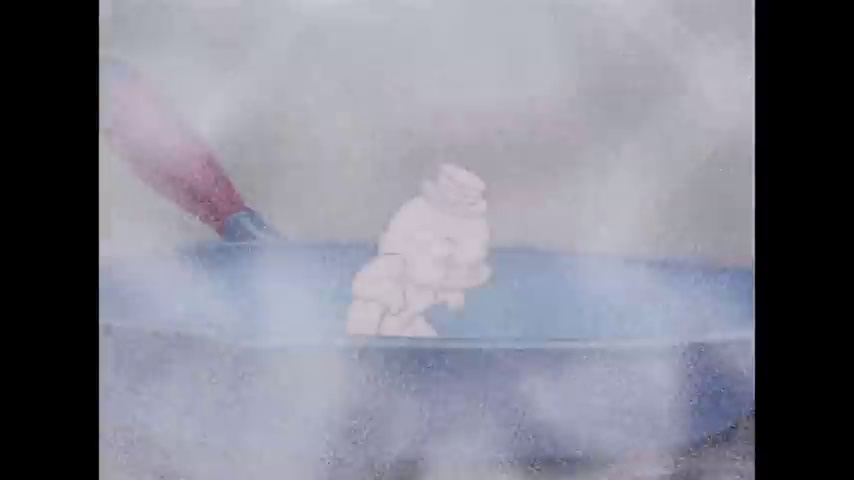
Portrait style: Cartoon Portrait